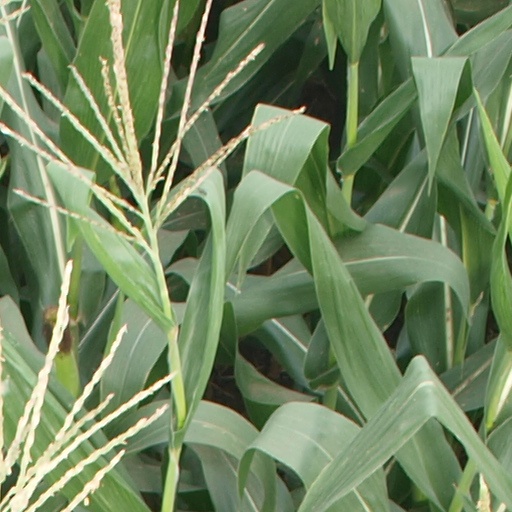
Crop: maize; corn